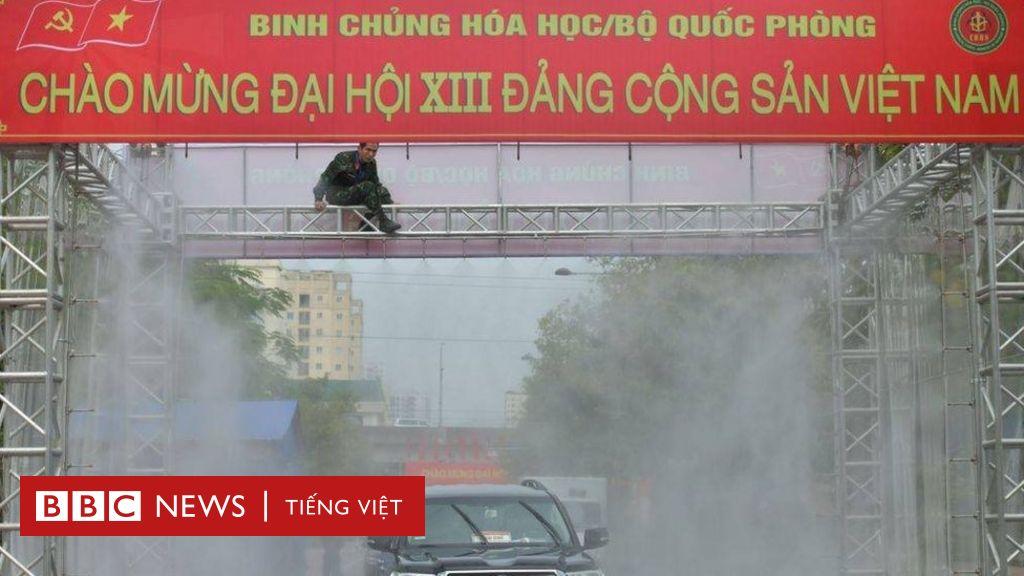
có một chiếc xe đang di chuyển phía dưới của khung sắt